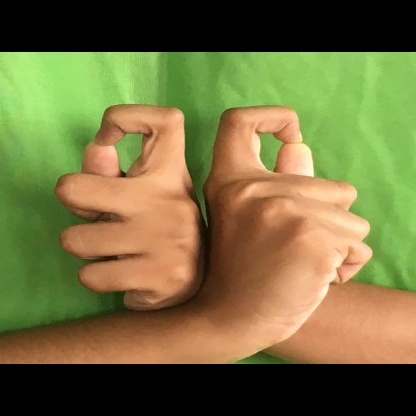
Mudra: Berunda